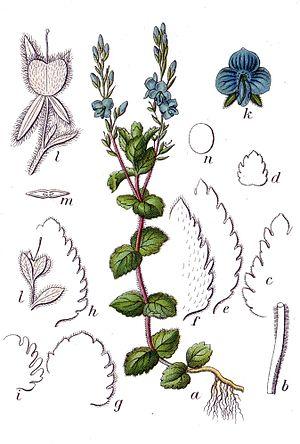
La Véronique petit-chêne, est une petite plante à fleurs bleues appartenant au genre Veronica, fréquente dans les prés et les bois clairs, souvent en zones montagneuses. Elle est parfois appelée Fausse Germandrée.